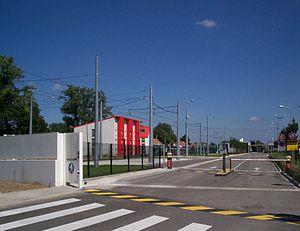
Tramway de Strasbourg Nouveau dépôt Bus-Tram à Kibitzenau, le 26 Août 2007, jour de l'inauguration de l'extension du réseau Tramway Strasbourgeois
Cet article donne une liste des voies de la ville de Strasbourg, en France, classées par quartier.
La ligne E du réseau de transports en commun de l'Eurométropole de Strasbourg est une ligne de tramway. Exploitée par la Compagnie des transports strasbourgeois, il s'agit de la seule ligne de tramway de l'agglomération qui ne passe pas par le centre-ville strasbourgeois et la place de l'Homme de Fer.
La ligne C du réseau de transports en commun de l'Eurométropole de Strasbourg est une ligne de tramway. Exploitée par la Compagnie des transports strasbourgeois, il s'agit de la quatrième ligne de tramway de l'agglomération.